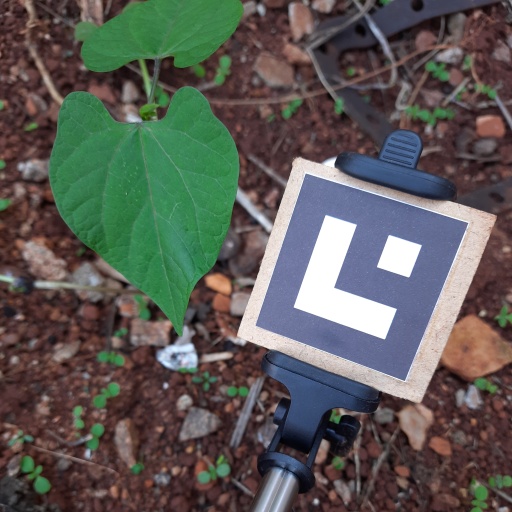
Observations: wavy surface, no eating holes, under shade